Euro area crisis

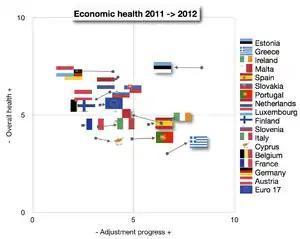
Eurozone economic health and adjustment progress 2011–2012 (source: Euro Plus Monitor)

On 15 November 2011, the Lisbon Council published the Euro Plus Monitor 2011. According to the report most critical eurozone member countries are in the process of rapid reforms. The authors note that "Many of those countries most in need to adjust [...] are now making the greatest progress towards restoring their fiscal balance and external competitiveness".